Gotland Museum

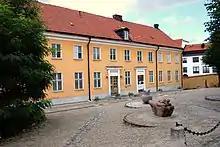
The Art Museum

The building at Sankt Hansgatan 21, was built in 1847–58 by architect C Bergman to house the first volksschule in Visby. It later became school for first and second graders in Visby, and from the 1950s it was used by the "Visby läroverk", a school for the town's teenage students. With the completion of a new large school outside the wall in 1971, the building was used for various other forms of education. The house was completely renovated in 1987–88, to accommodate the newly established art museum.